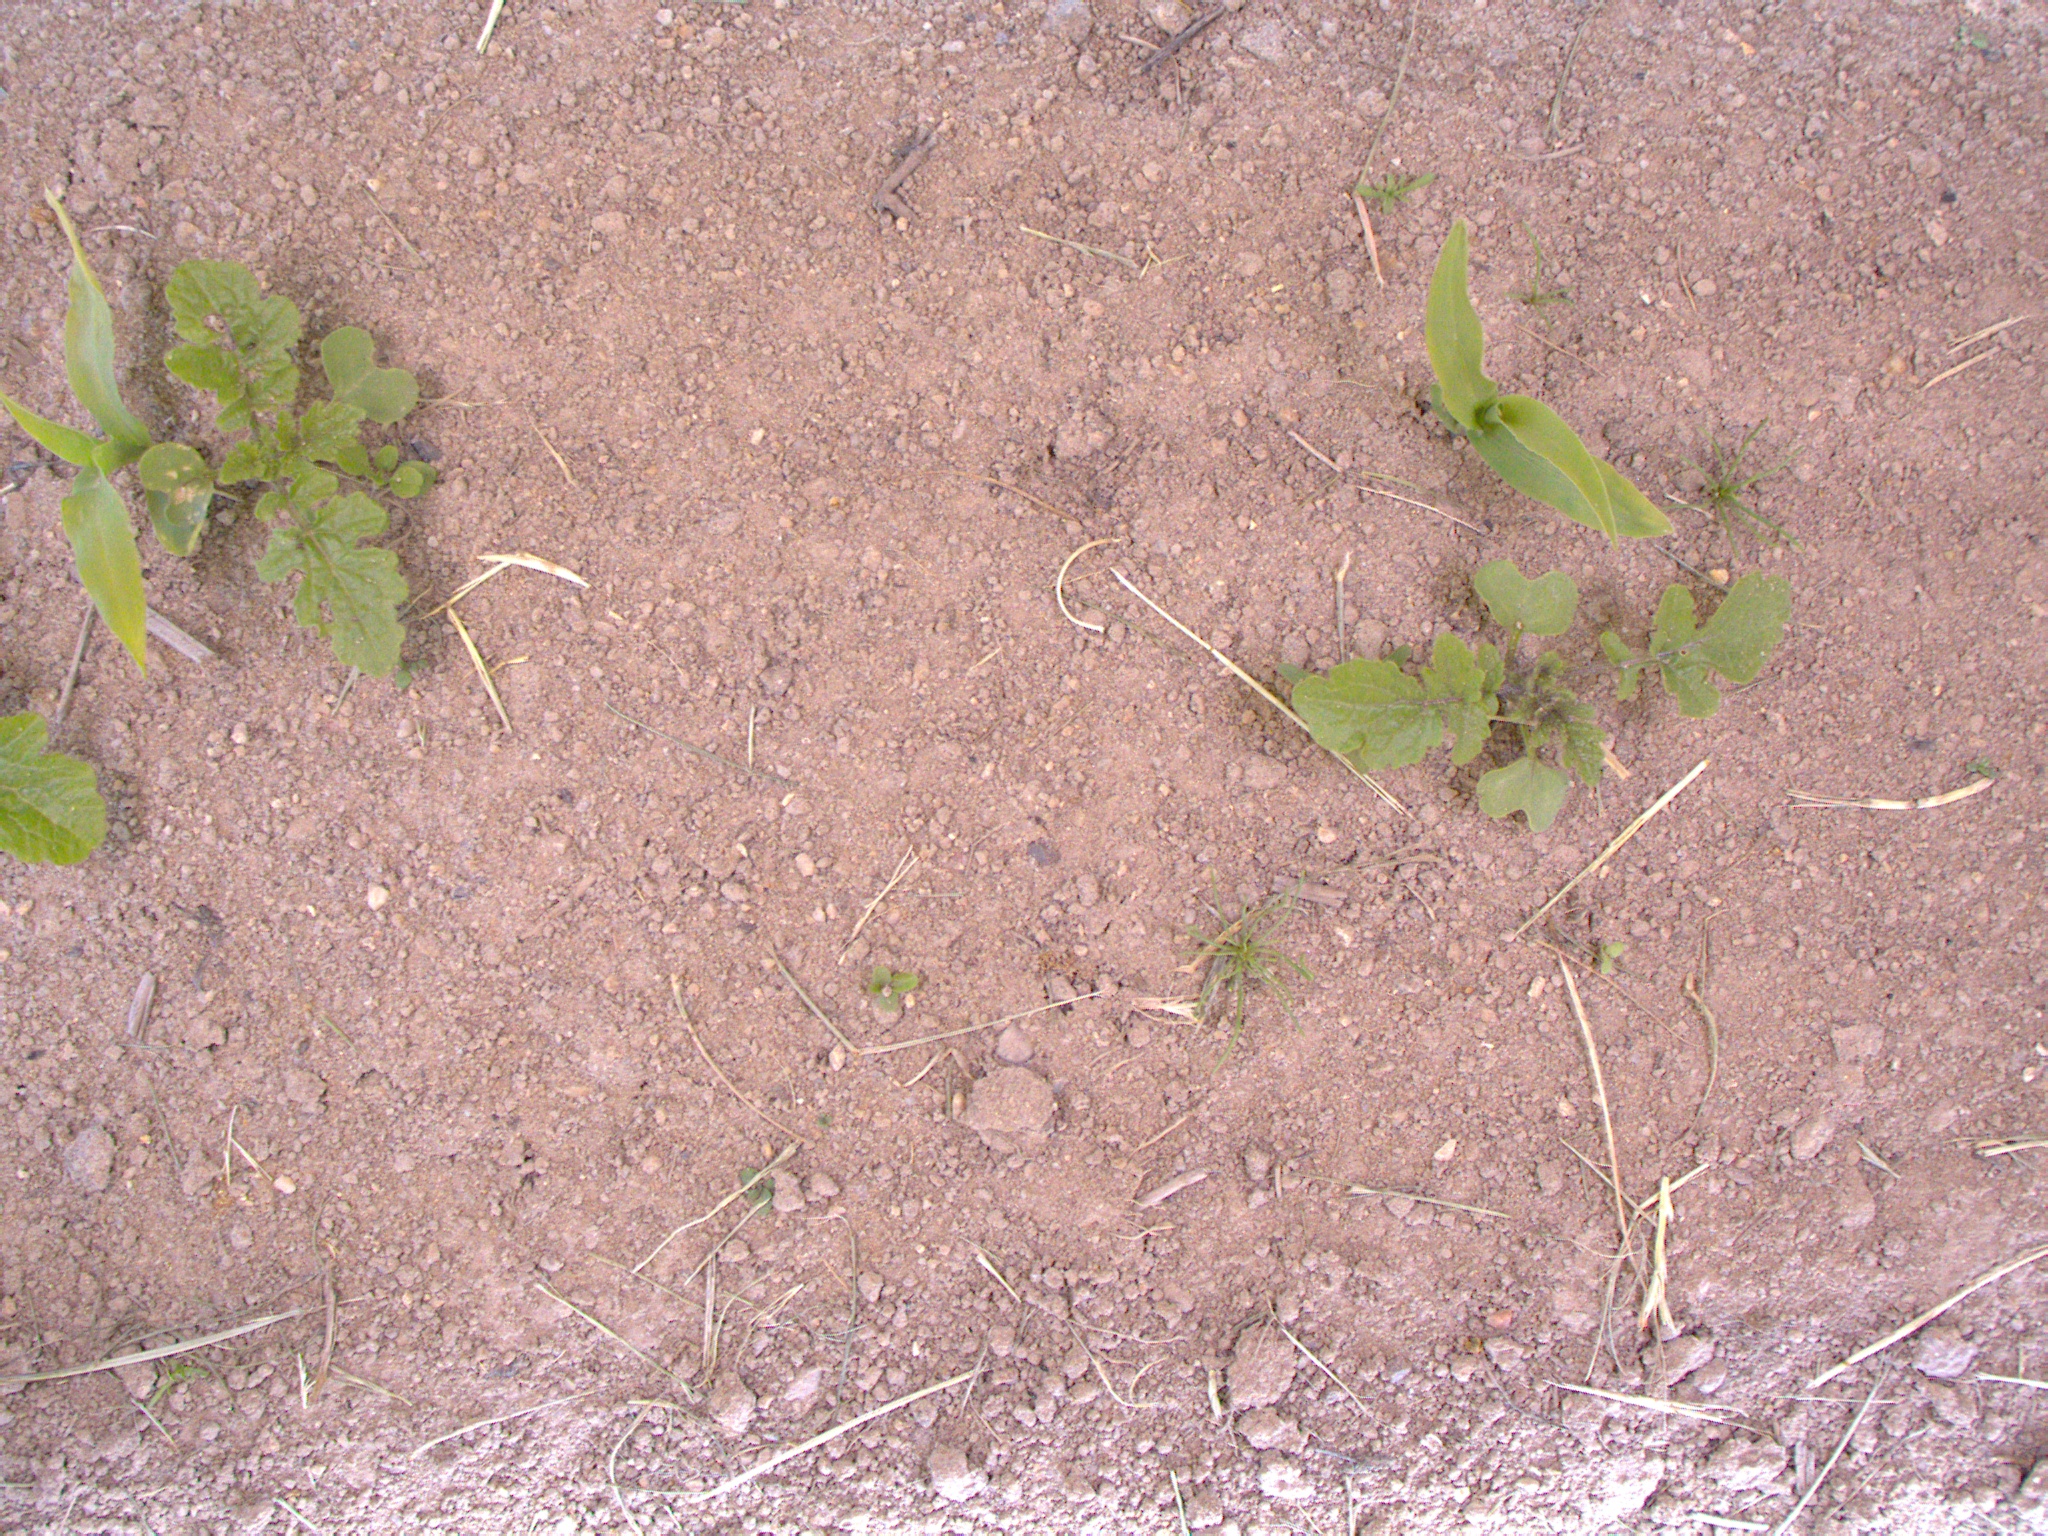
Crop: maize
Objects: maize, maize, stem_maize, stem_maize